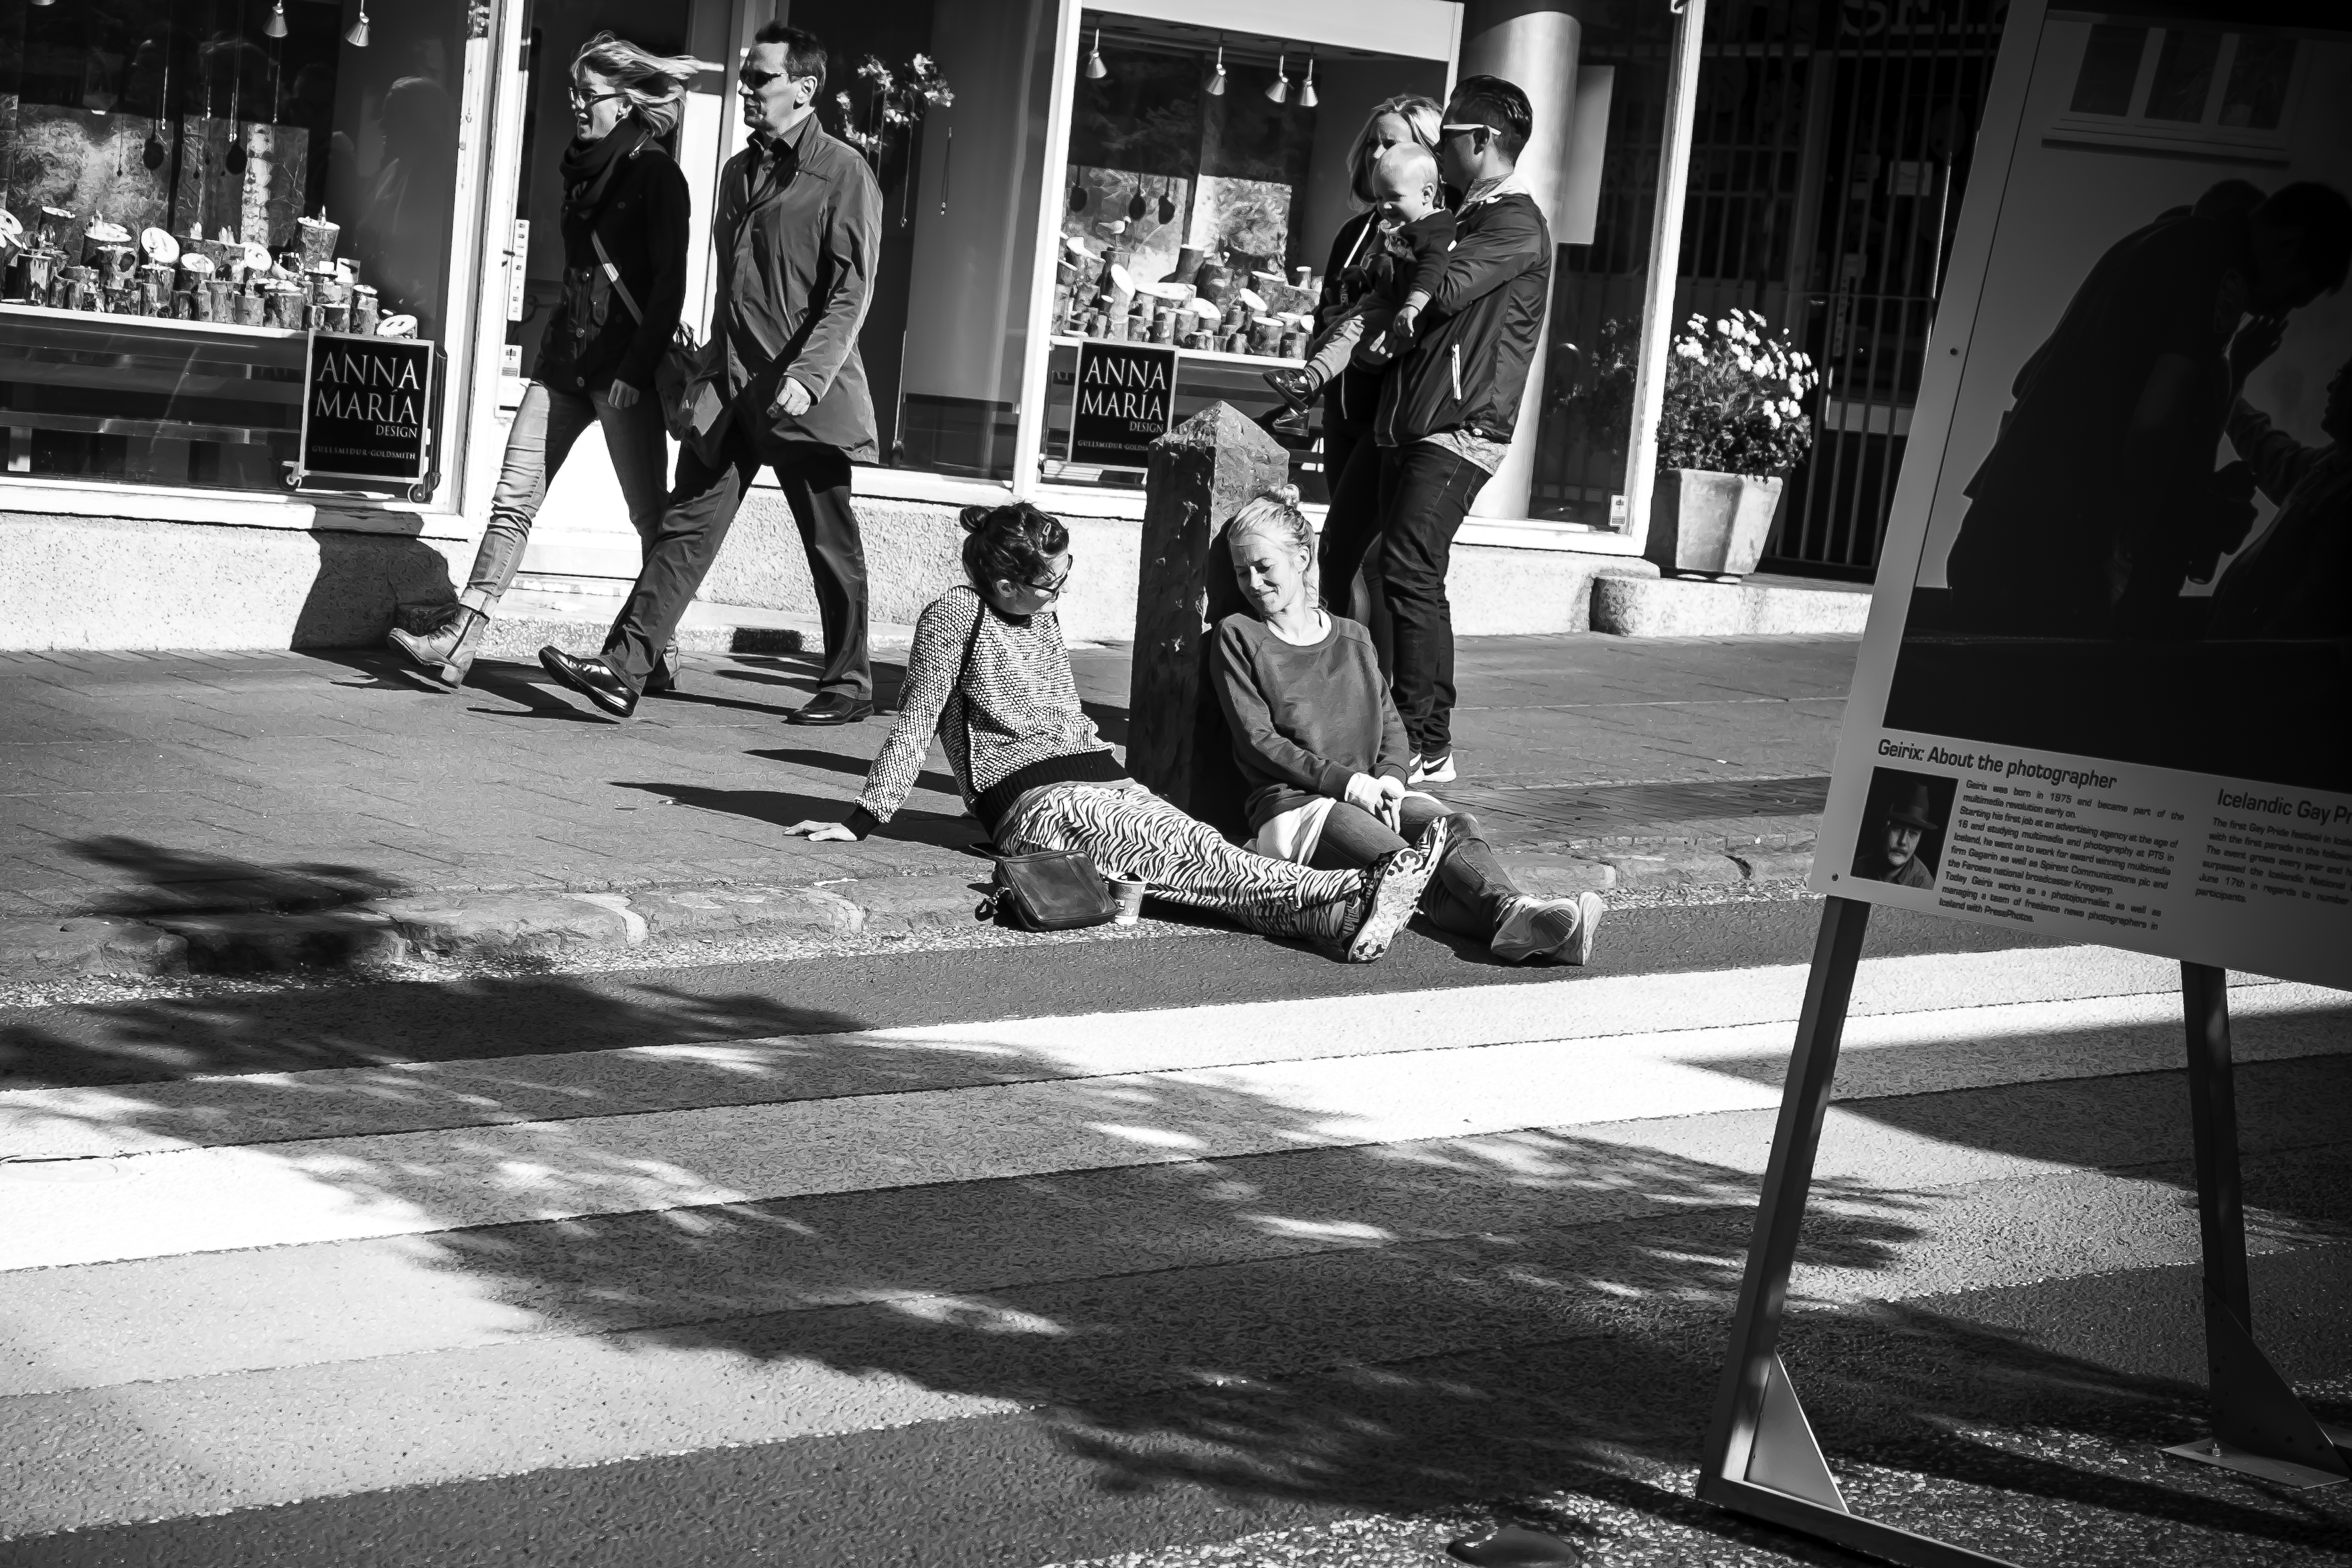
black and white, road, white, street, photography, urban, skateboarding, travel, fujifilm, iceland, black, monochrome, bw, blackandwhite, blackwhite, is, sports, infrastructure, footwear, ngc, photograph, fuji, stphotographia, fujixt1, reykjavik, fujix, noireblanc, monochrome photography, skateboarding equipment and supplies